Olearia xerophila

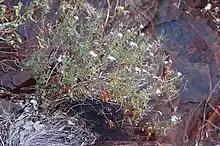
Habit in Karijini National Park

Olearia xerophila is a species of flowering plant in the family Asteraceae and is endemic northern Australia. It is an erect subshrub with elliptic to broadly elliptic leaves and violet, blue or mauve and yellow, daisy-like inflorescences.